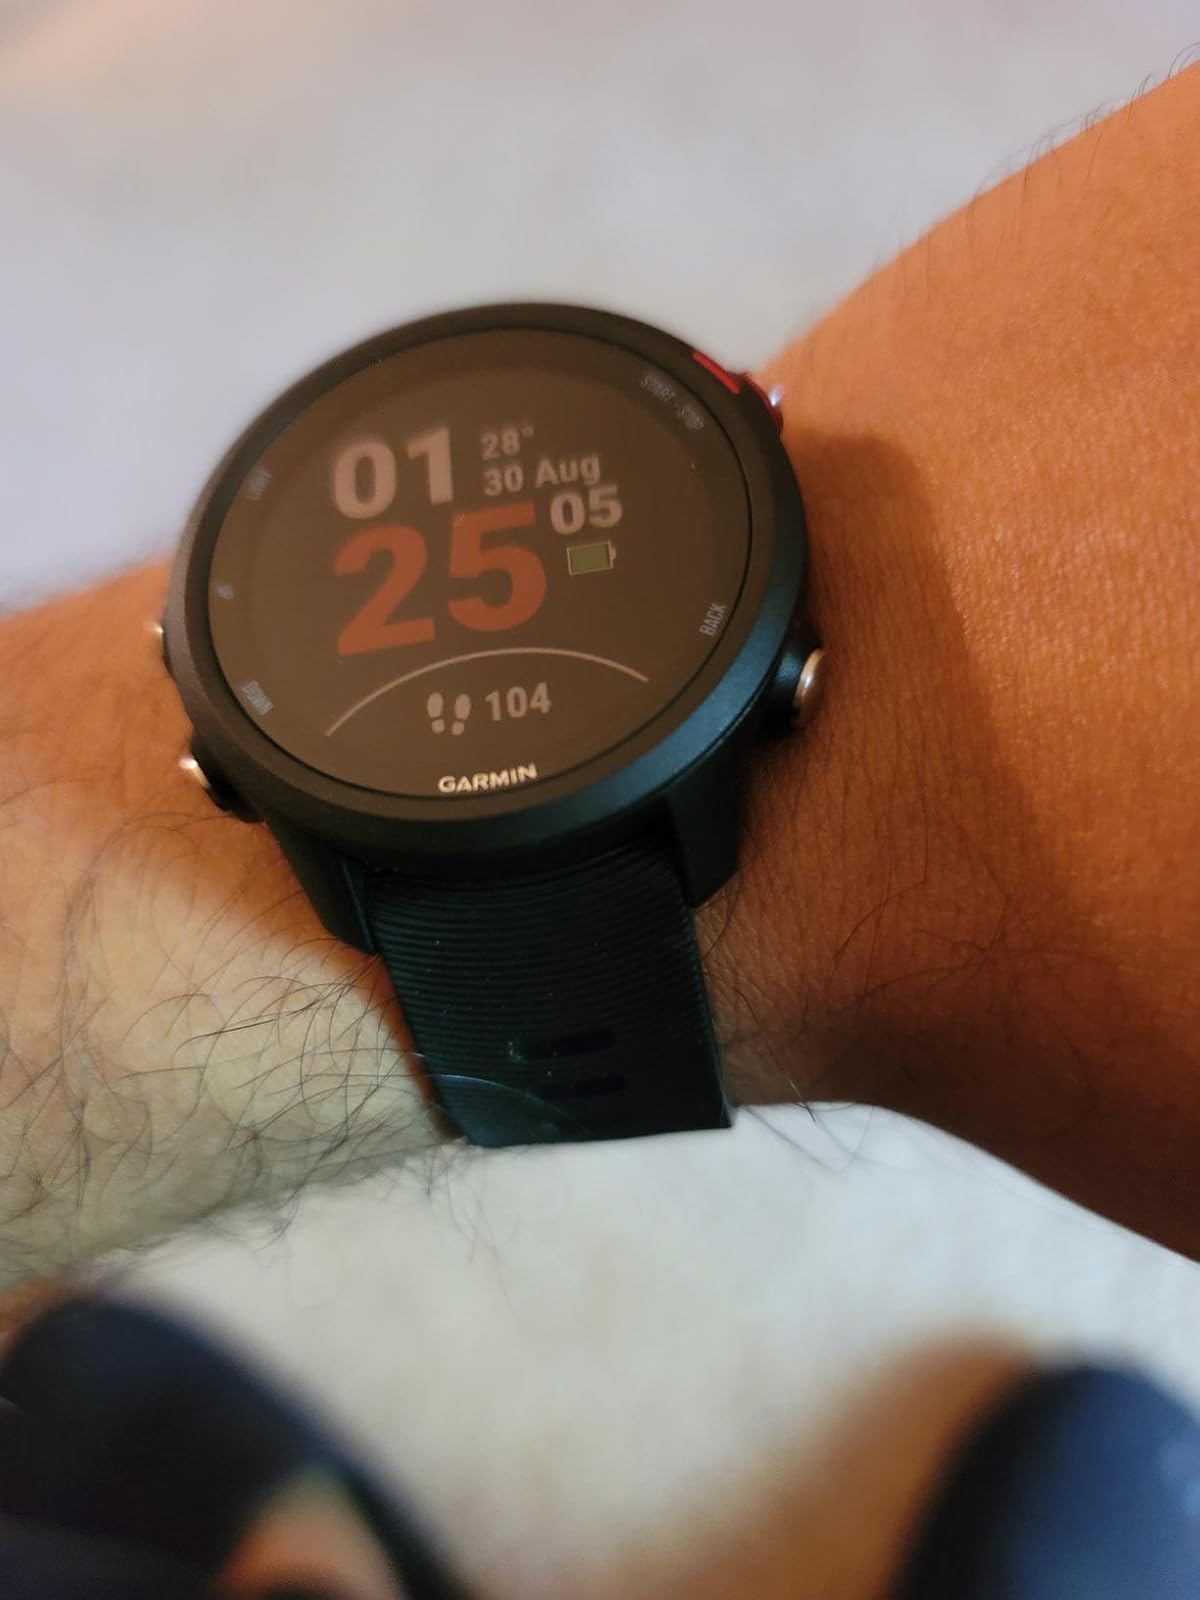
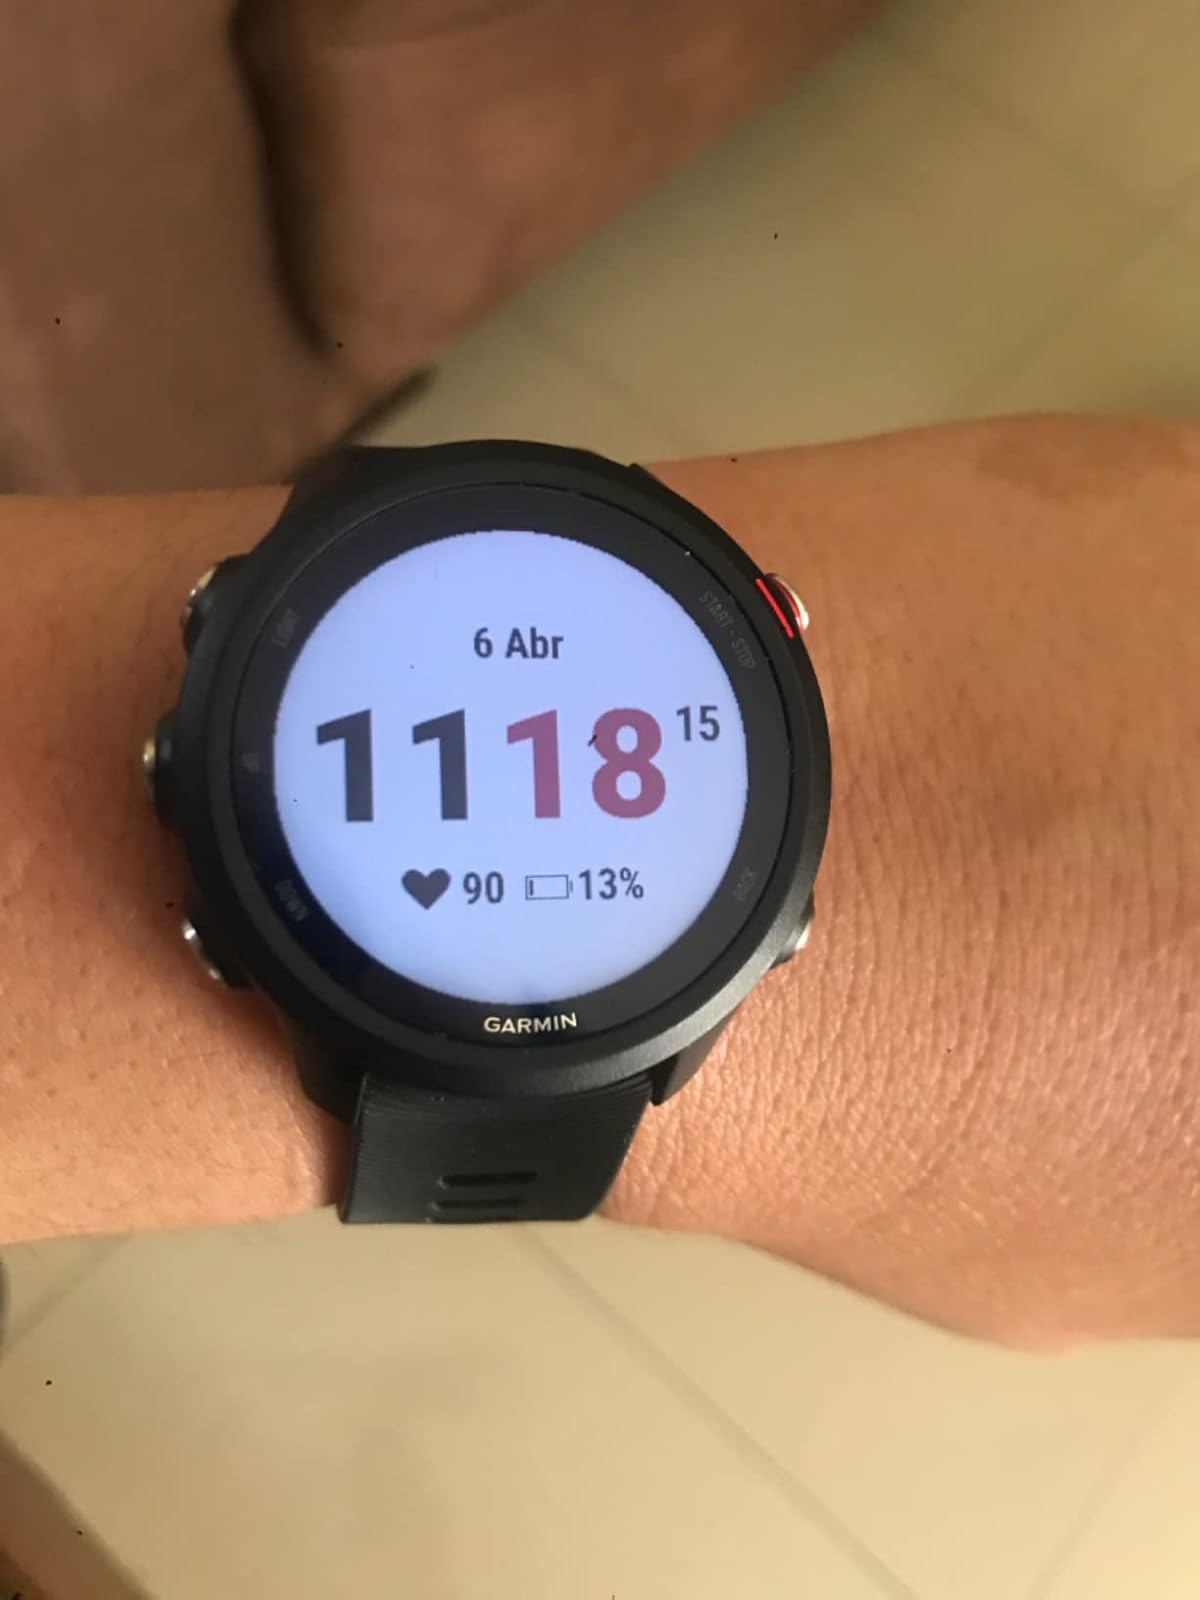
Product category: smartwatch
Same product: yes